Military uniform

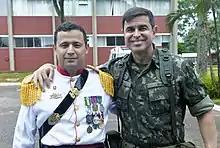
Members of the Brazilian Army's Independence Dragoons. The soldier on the left is wearing the unit's ceremonial uniform, while the other is wearing combat fatigues.

The drab uniforms of 1914–18 remained in general use until the Second World War. This was partly for political reasons, since the republican, fascist, Nazi, and communist regimes that replaced many of the old monarchies and empires had little interest in preserving the splendours of their predecessors. However, even in those societies where there was social and political continuity the trend was away from the traditional uniforms worn prior to 1914. The British Army reintroduced full dress for Guards regiments in 1919-20 and regimental bands by 1928, while permitting officers to wear their mess (evening), blue or green "patrols" (semi-formal) and full dress on appropriate occasions. The French reintroduced "grande tenue" in 1927 for North African regiments which were mostly dependent on voluntary recruiting, and after 1930 required all regular officers to acquire dress uniforms in the pre-1914 colours of their branch or regiment. Elsewhere full or coloured dress of traditional cut was generally restricted to formal uniforms for officers and long service regulars, ceremonial guards, and a few other limited categories. The Spanish Army (which had not been involved in the First World War) exceptionally continued to issue coloured uniforms to all its conscript rank and file until 1926 and thereafter to the garrisons of Seville, Barcelona, and Madrid for special ceremonials until 1931. These included red trousers for the line infantry, following the French practice in an example of cross-border influence.